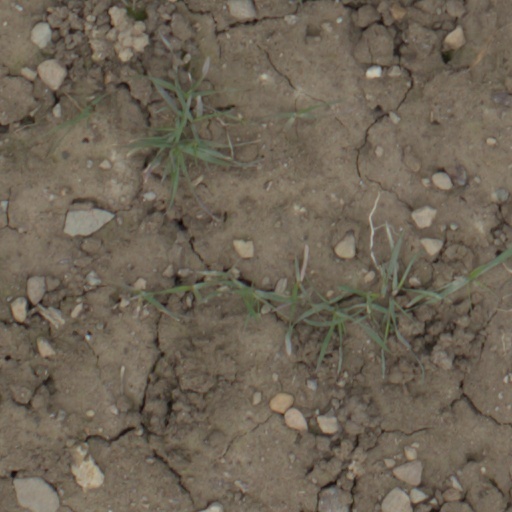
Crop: wheat